Embryophyte

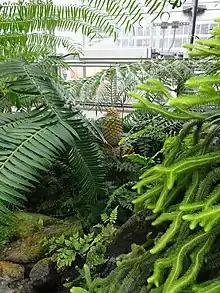
Moss, clubmoss, ferns and cycads in a greenhouse

The Embryophytes emerged either a half-billion years ago, at some time in the interval between the mid-Cambrian and early Ordovician, or almost a billion years ago, during the Tonian or Cryogenian, probably from freshwater charophytes, a clade of multicellular green algae similar to extant Klebsormidiophyceae. The emergence of the Embryophytes depleted atmospheric CO (a greenhouse gas), leading to global cooling, and thereby precipitating glaciations. Embryophytes are primarily adapted for life on land, although some are secondarily aquatic. Accordingly, they are often called land plants or terrestrial plants.